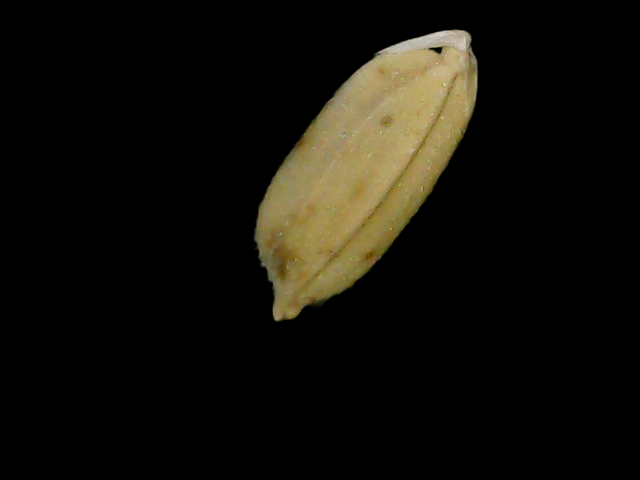
Rice variety: Bd76